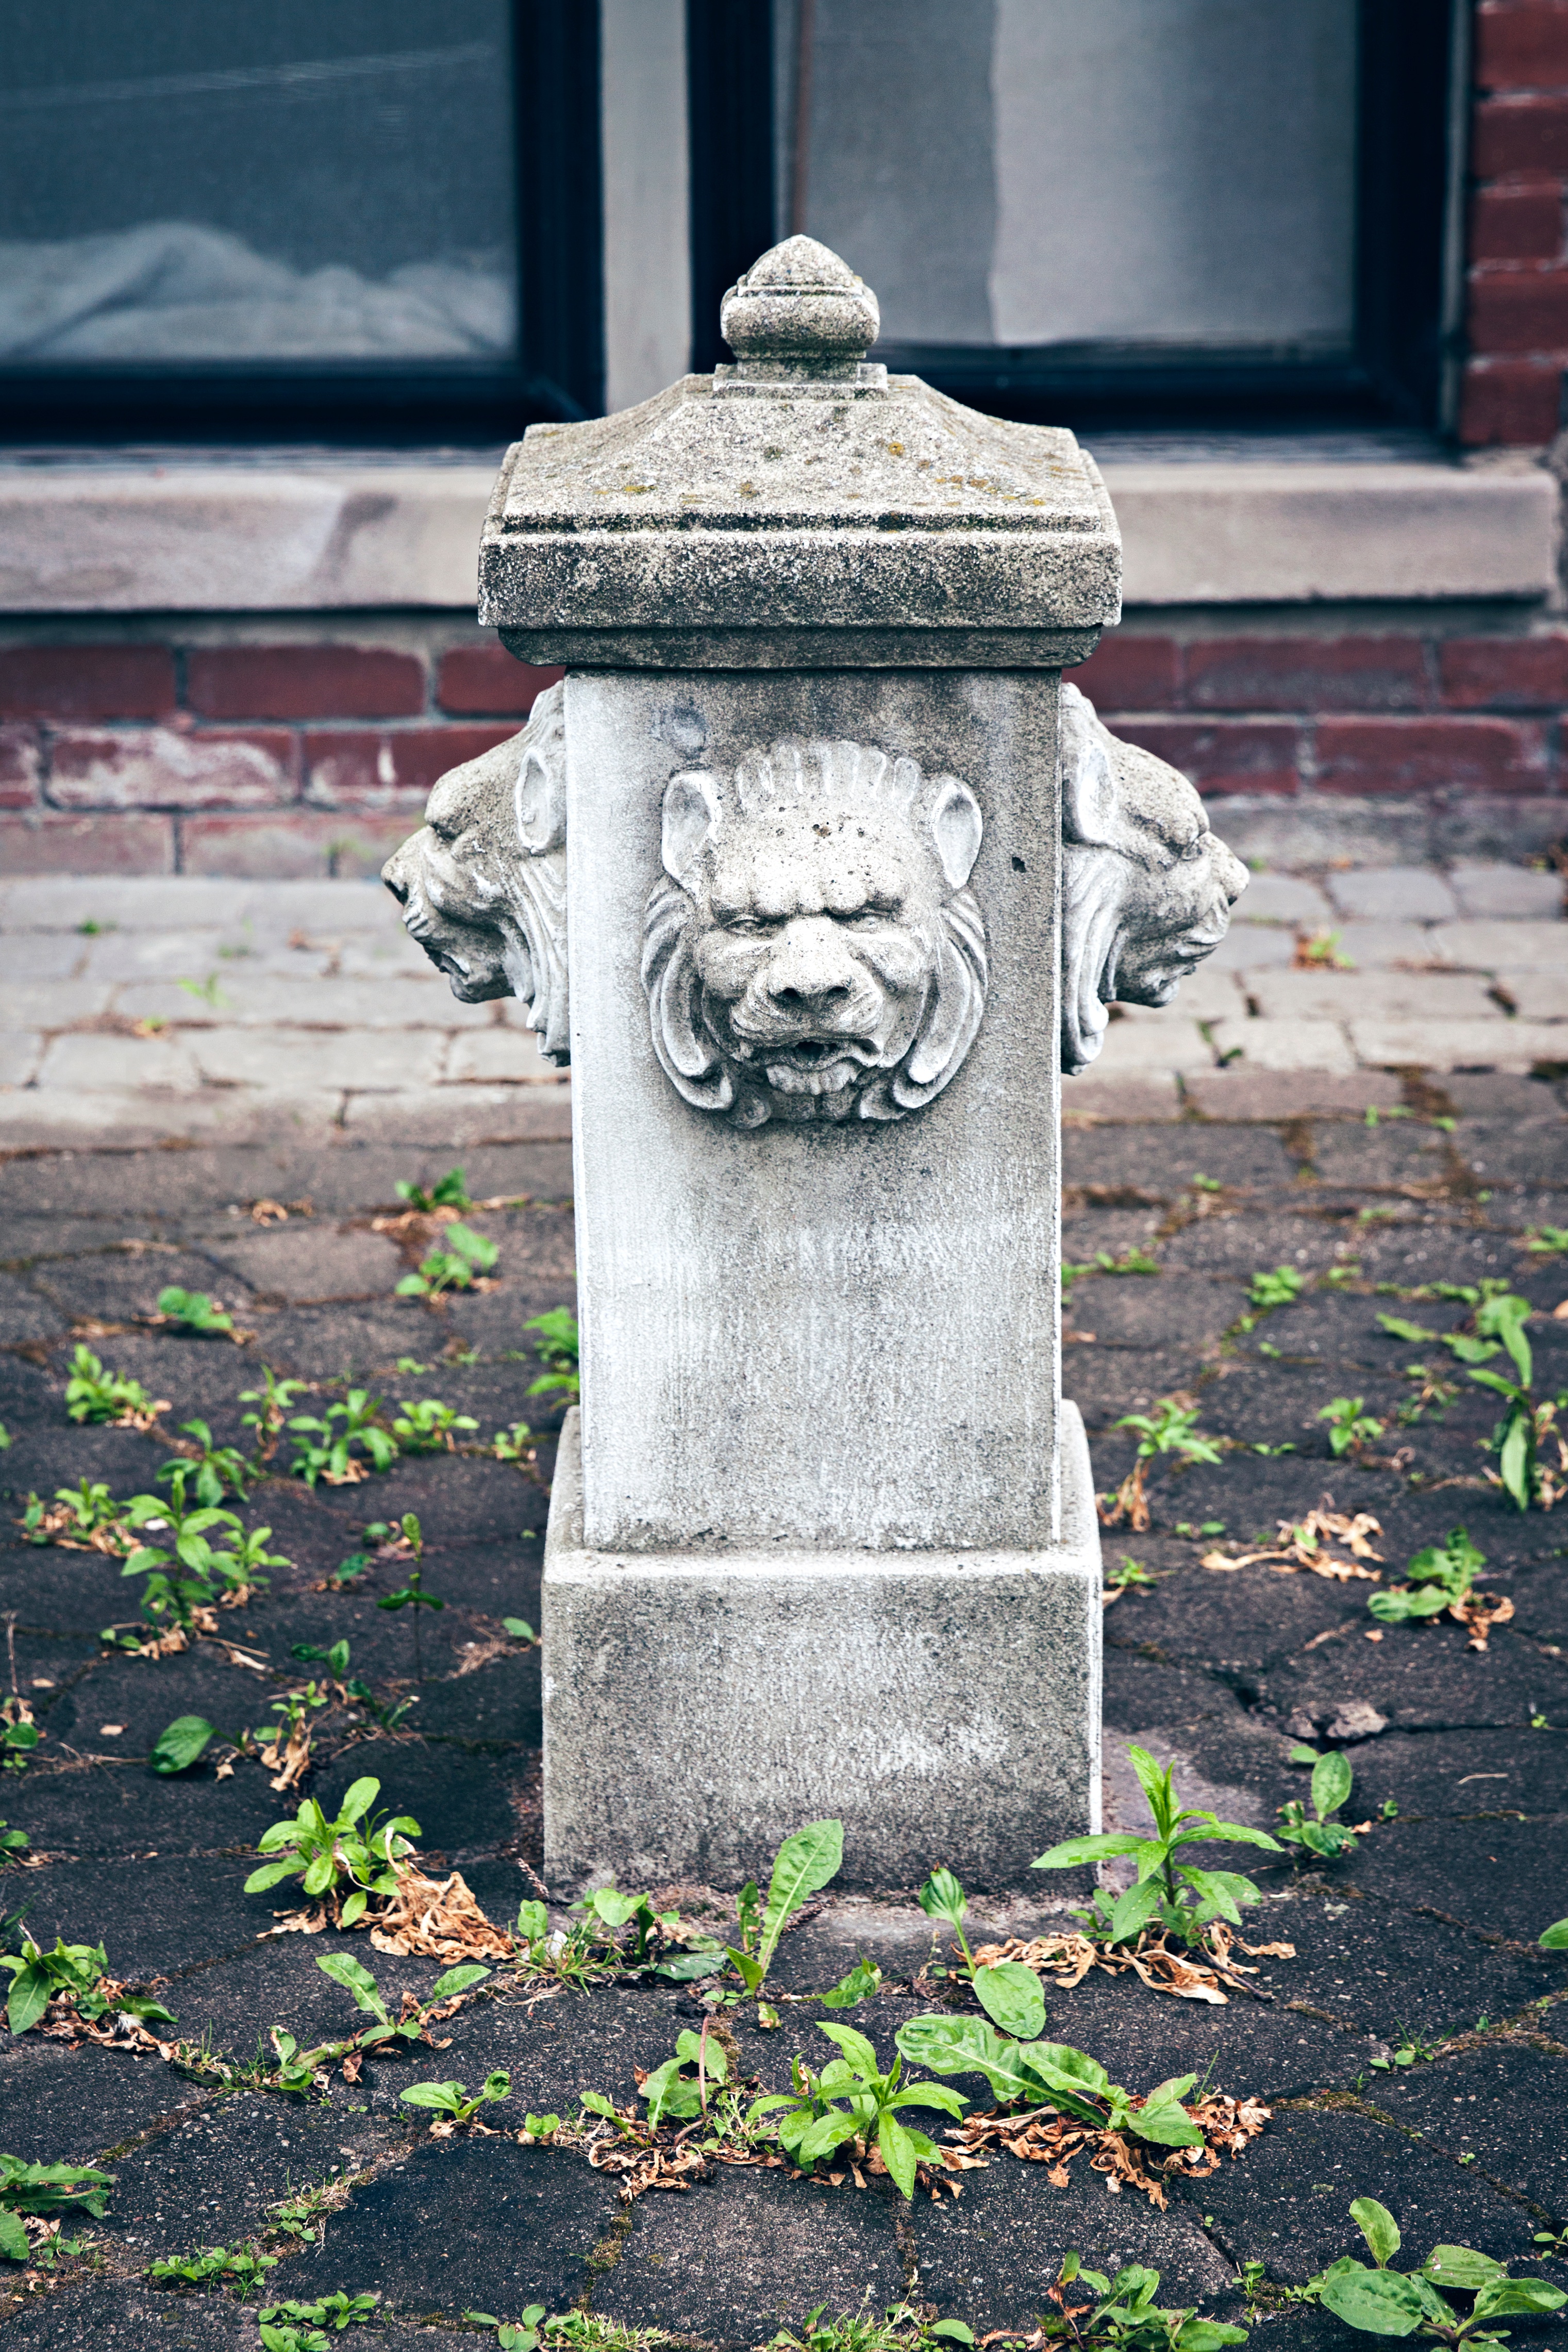
monument, statue, grave, sculpture, memorial, art, temple, headstone, carving, ancient history